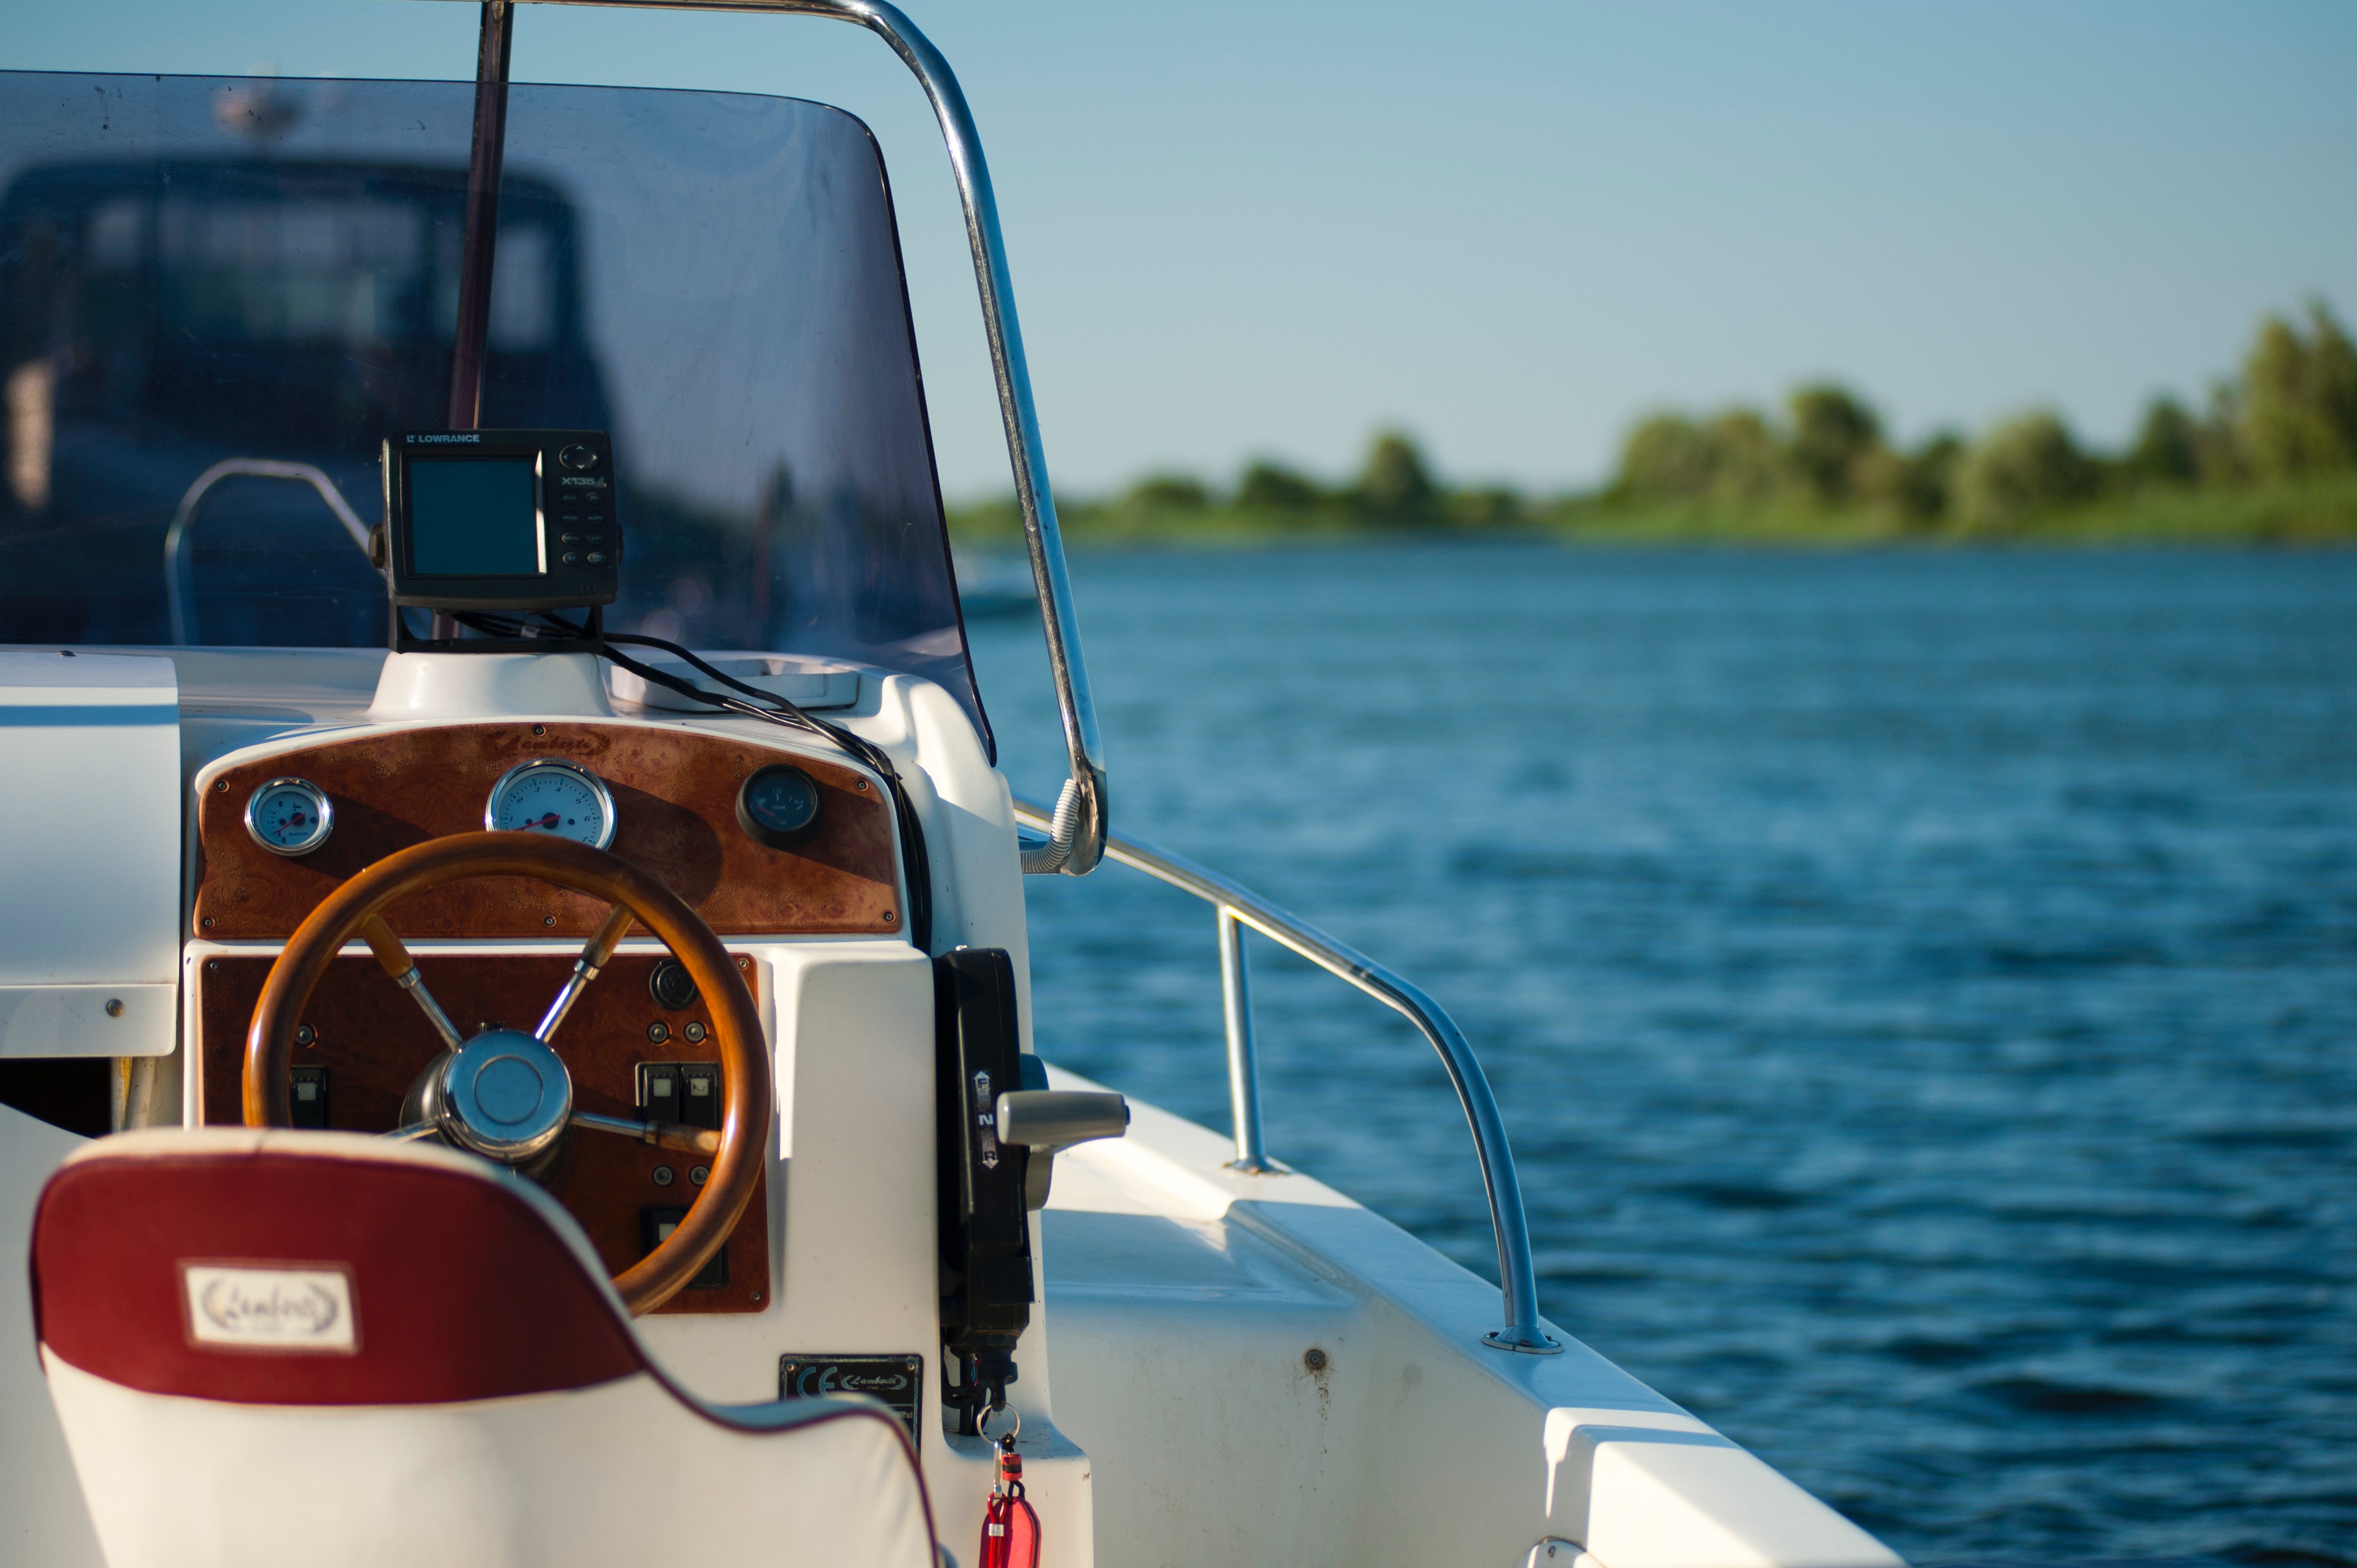
boat, water, water transportation, boating, watercraft, sailboat, vehicle, vacation, sailing, plant community, motorboat, yacht, personal protective equipment